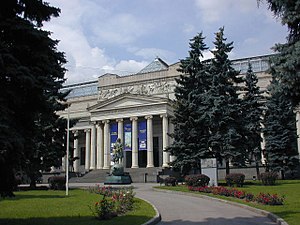
Pusjkinmuseet
Pusjkinmuseet
Pusjkinmuseet er det største museum for europæisk kunst i Moskva. Museet ligger på Volkhonk ulitsa i den Centrale administrative okrug, lige overfor Kristus Frelserens Katedral. Den internationale musikfestival Svjatoslav Rikhters Decembernætter har været afholdt i Pusjkinmuseet siden 1981.